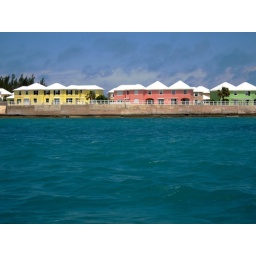
Snorkeling boat ride in the crystal clear waters.